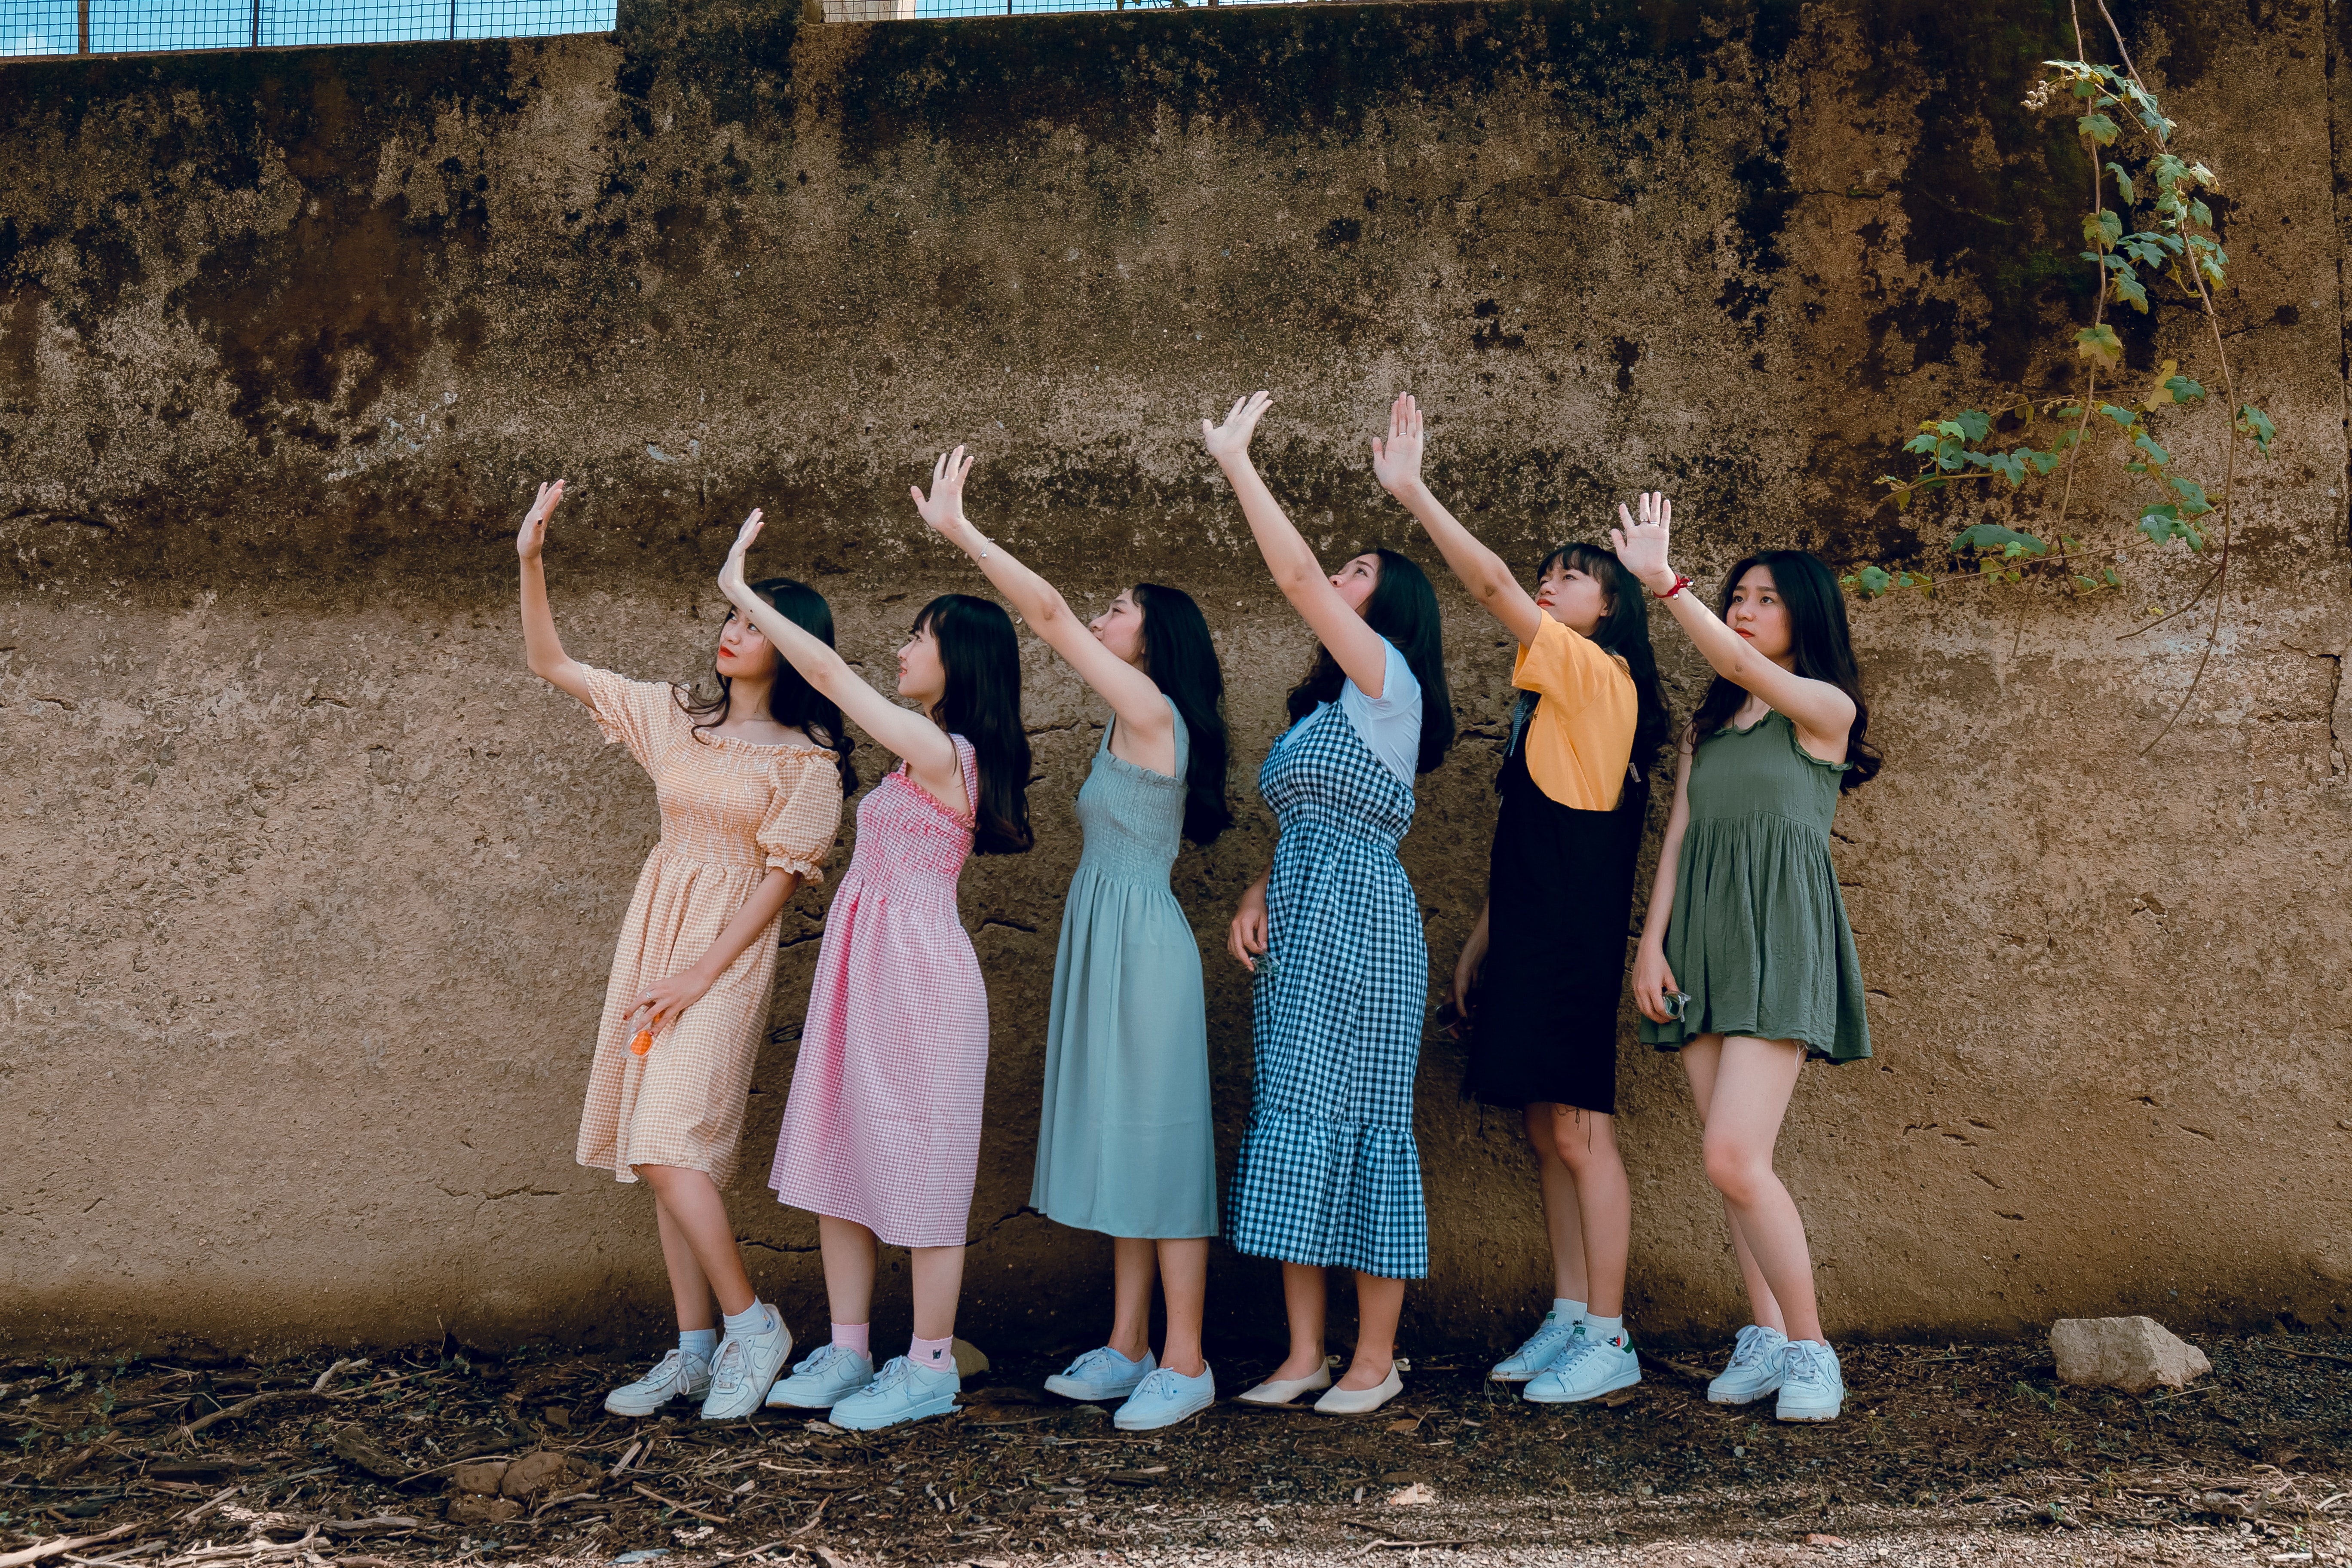
photograph, wall, water, fun, photography, dress, footwear, grass, tree, vacation, leisure, event, dance, tourism, plant, gesture